Frank Winters

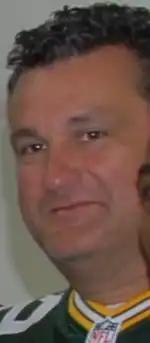
Winters in 2015

Frank Mitchell Winters (born January 23, 1964) is an American former professional football player who was a center in the National Football League (NFL) for the Cleveland Browns, New York Giants, Kansas City Chiefs, and Green Bay Packers. He played college football for the Western Illinois Leathernecks.